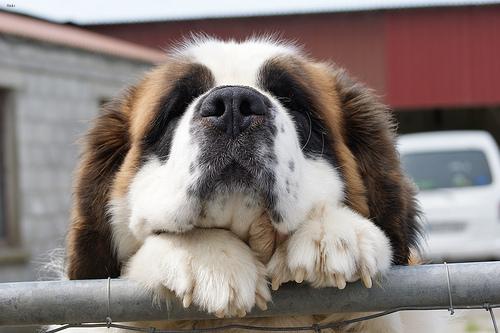
Breed: saint bernard